Fernhill Heath railway station

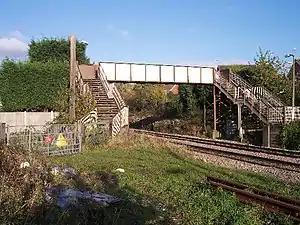
The site of the former station

Fernhill Heath railway station was an intermediate railway station on the Oxford, Worcester and Wolverhampton Railway between Worcester (Tunnel Junction) and Droitwich Spa.